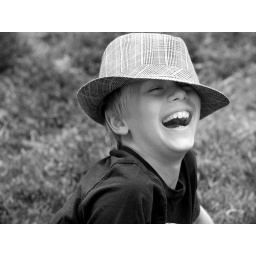
the cat in the hat